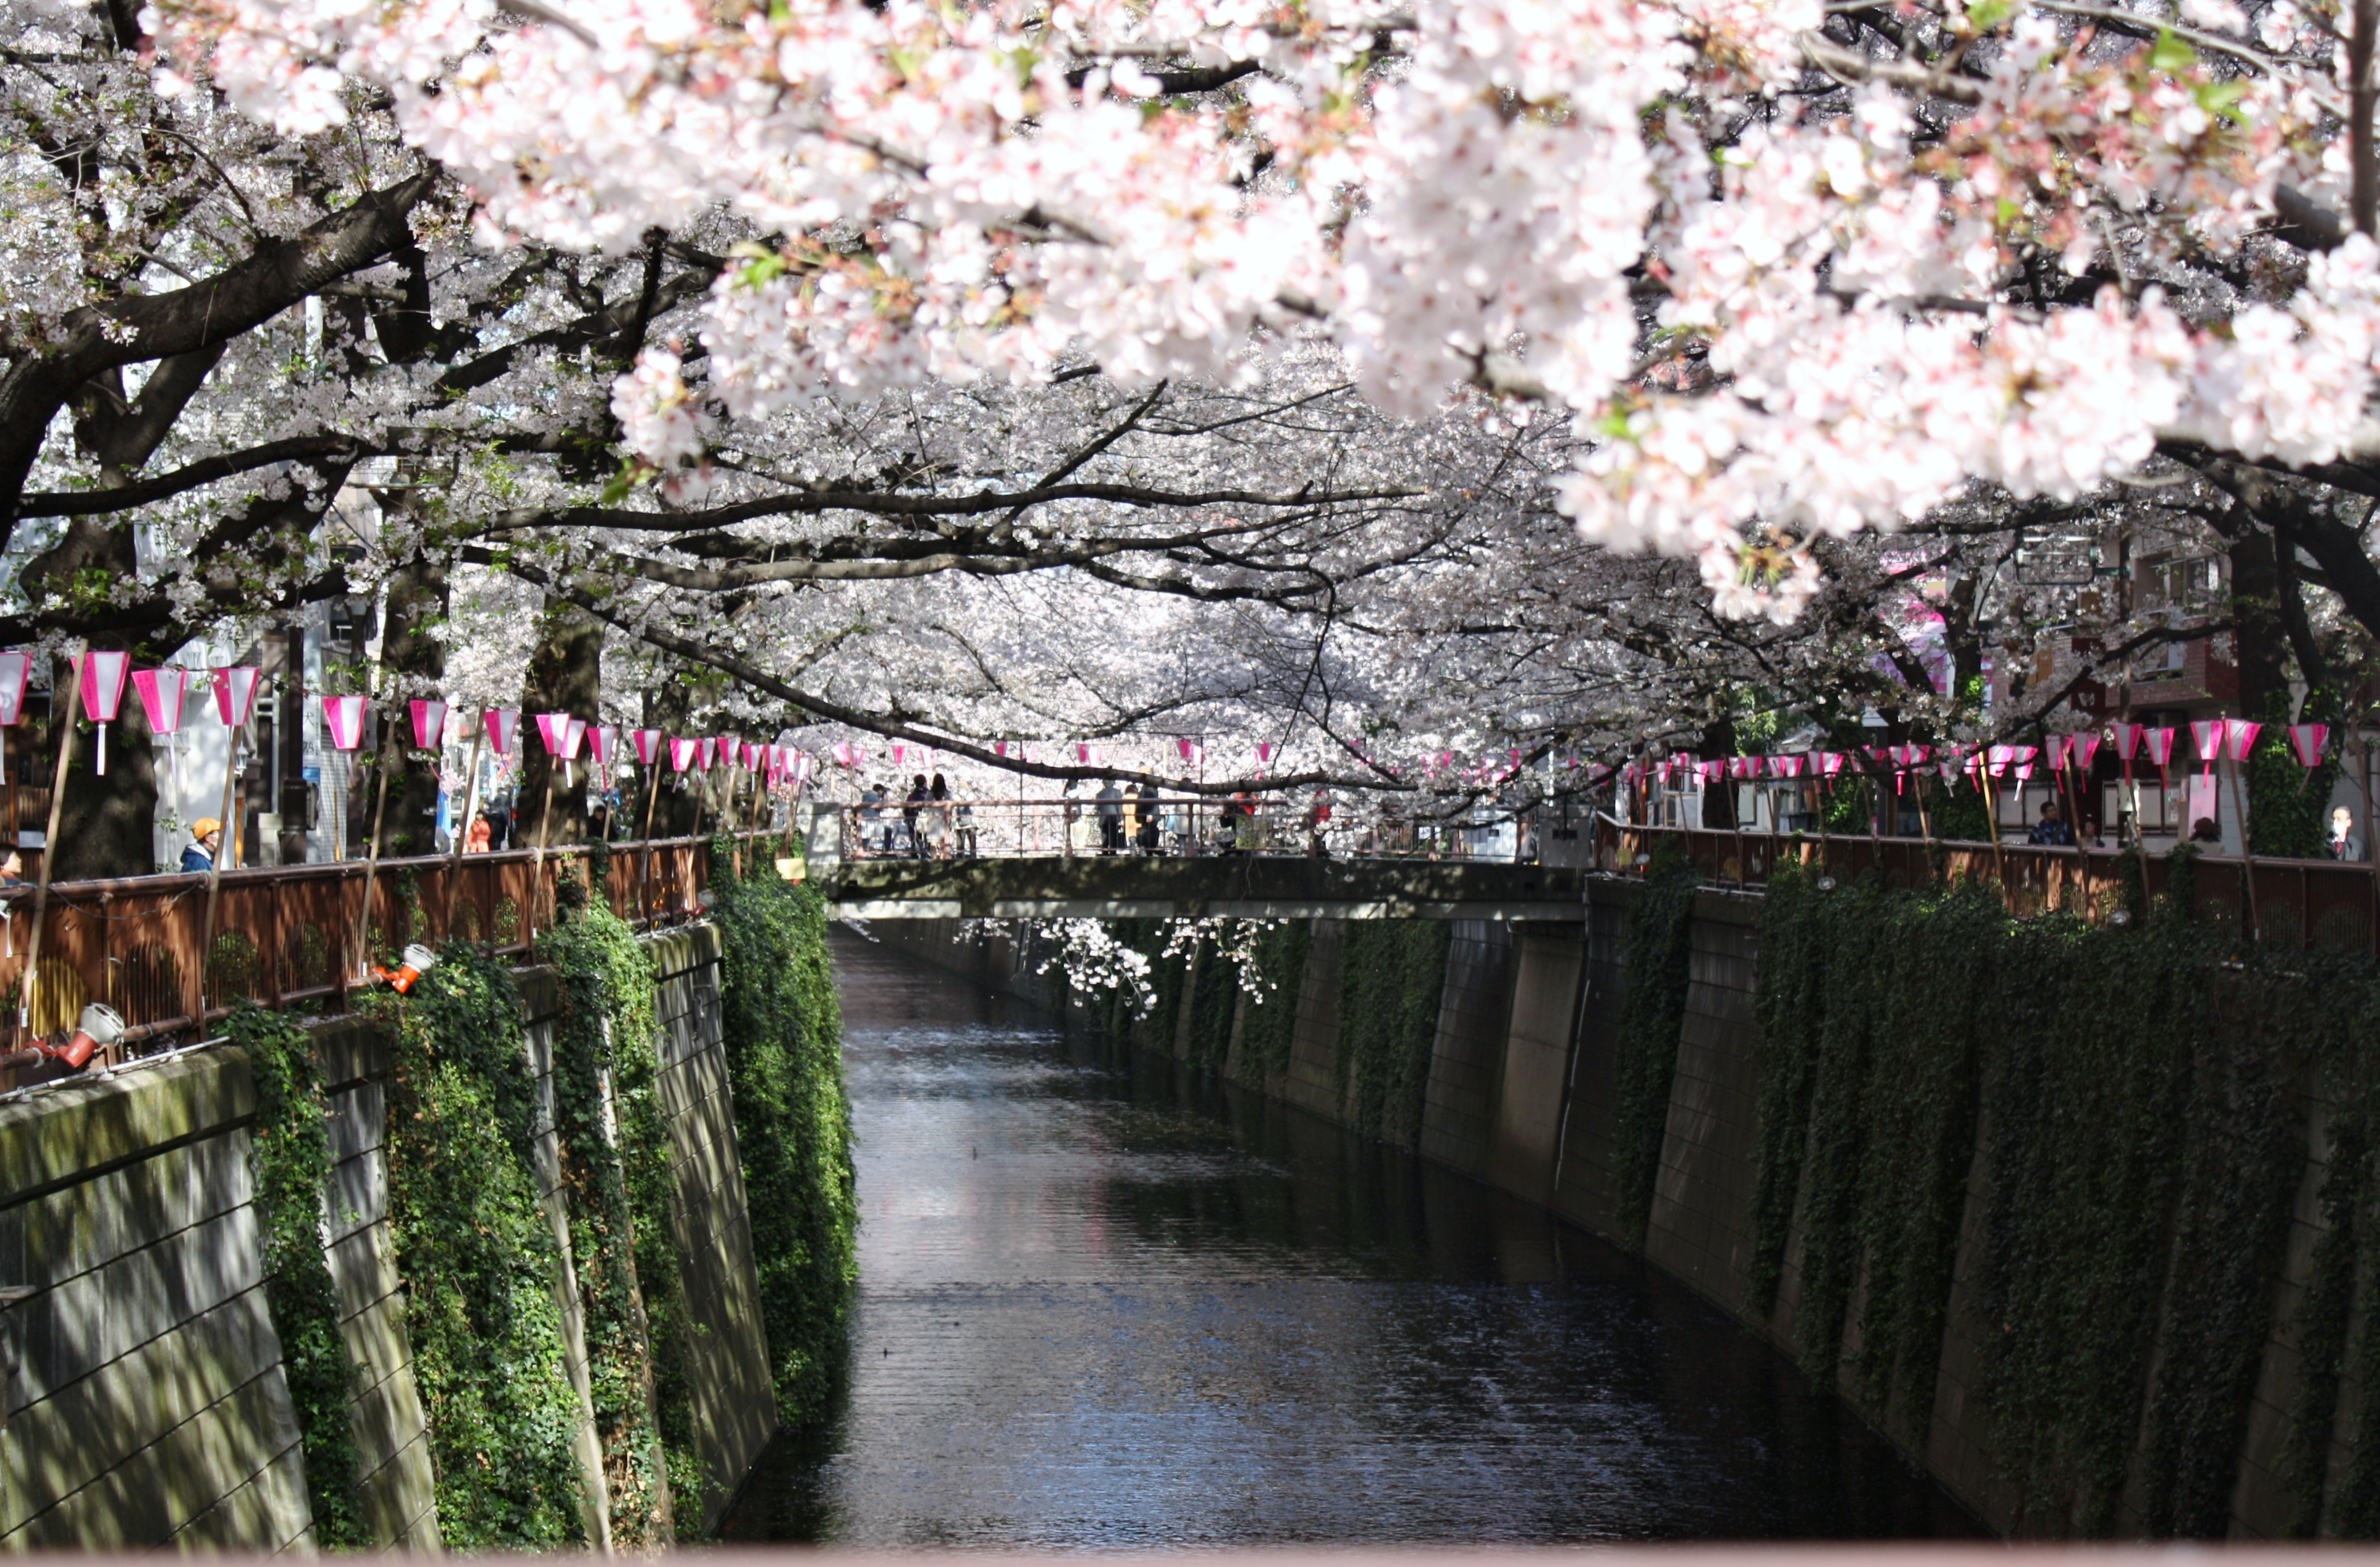
branch, blossom, plant, flower, spring, botany, season, cherry blossom